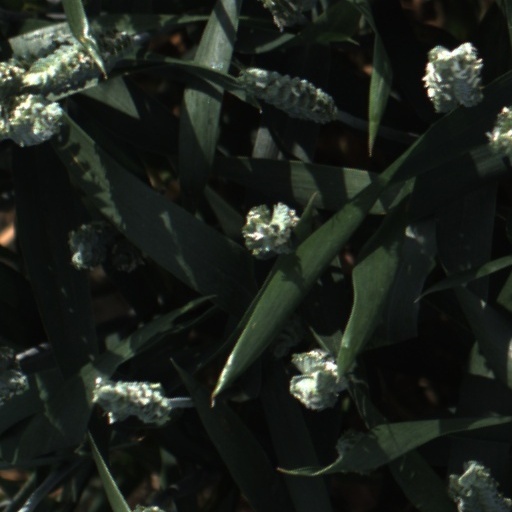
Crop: wheat